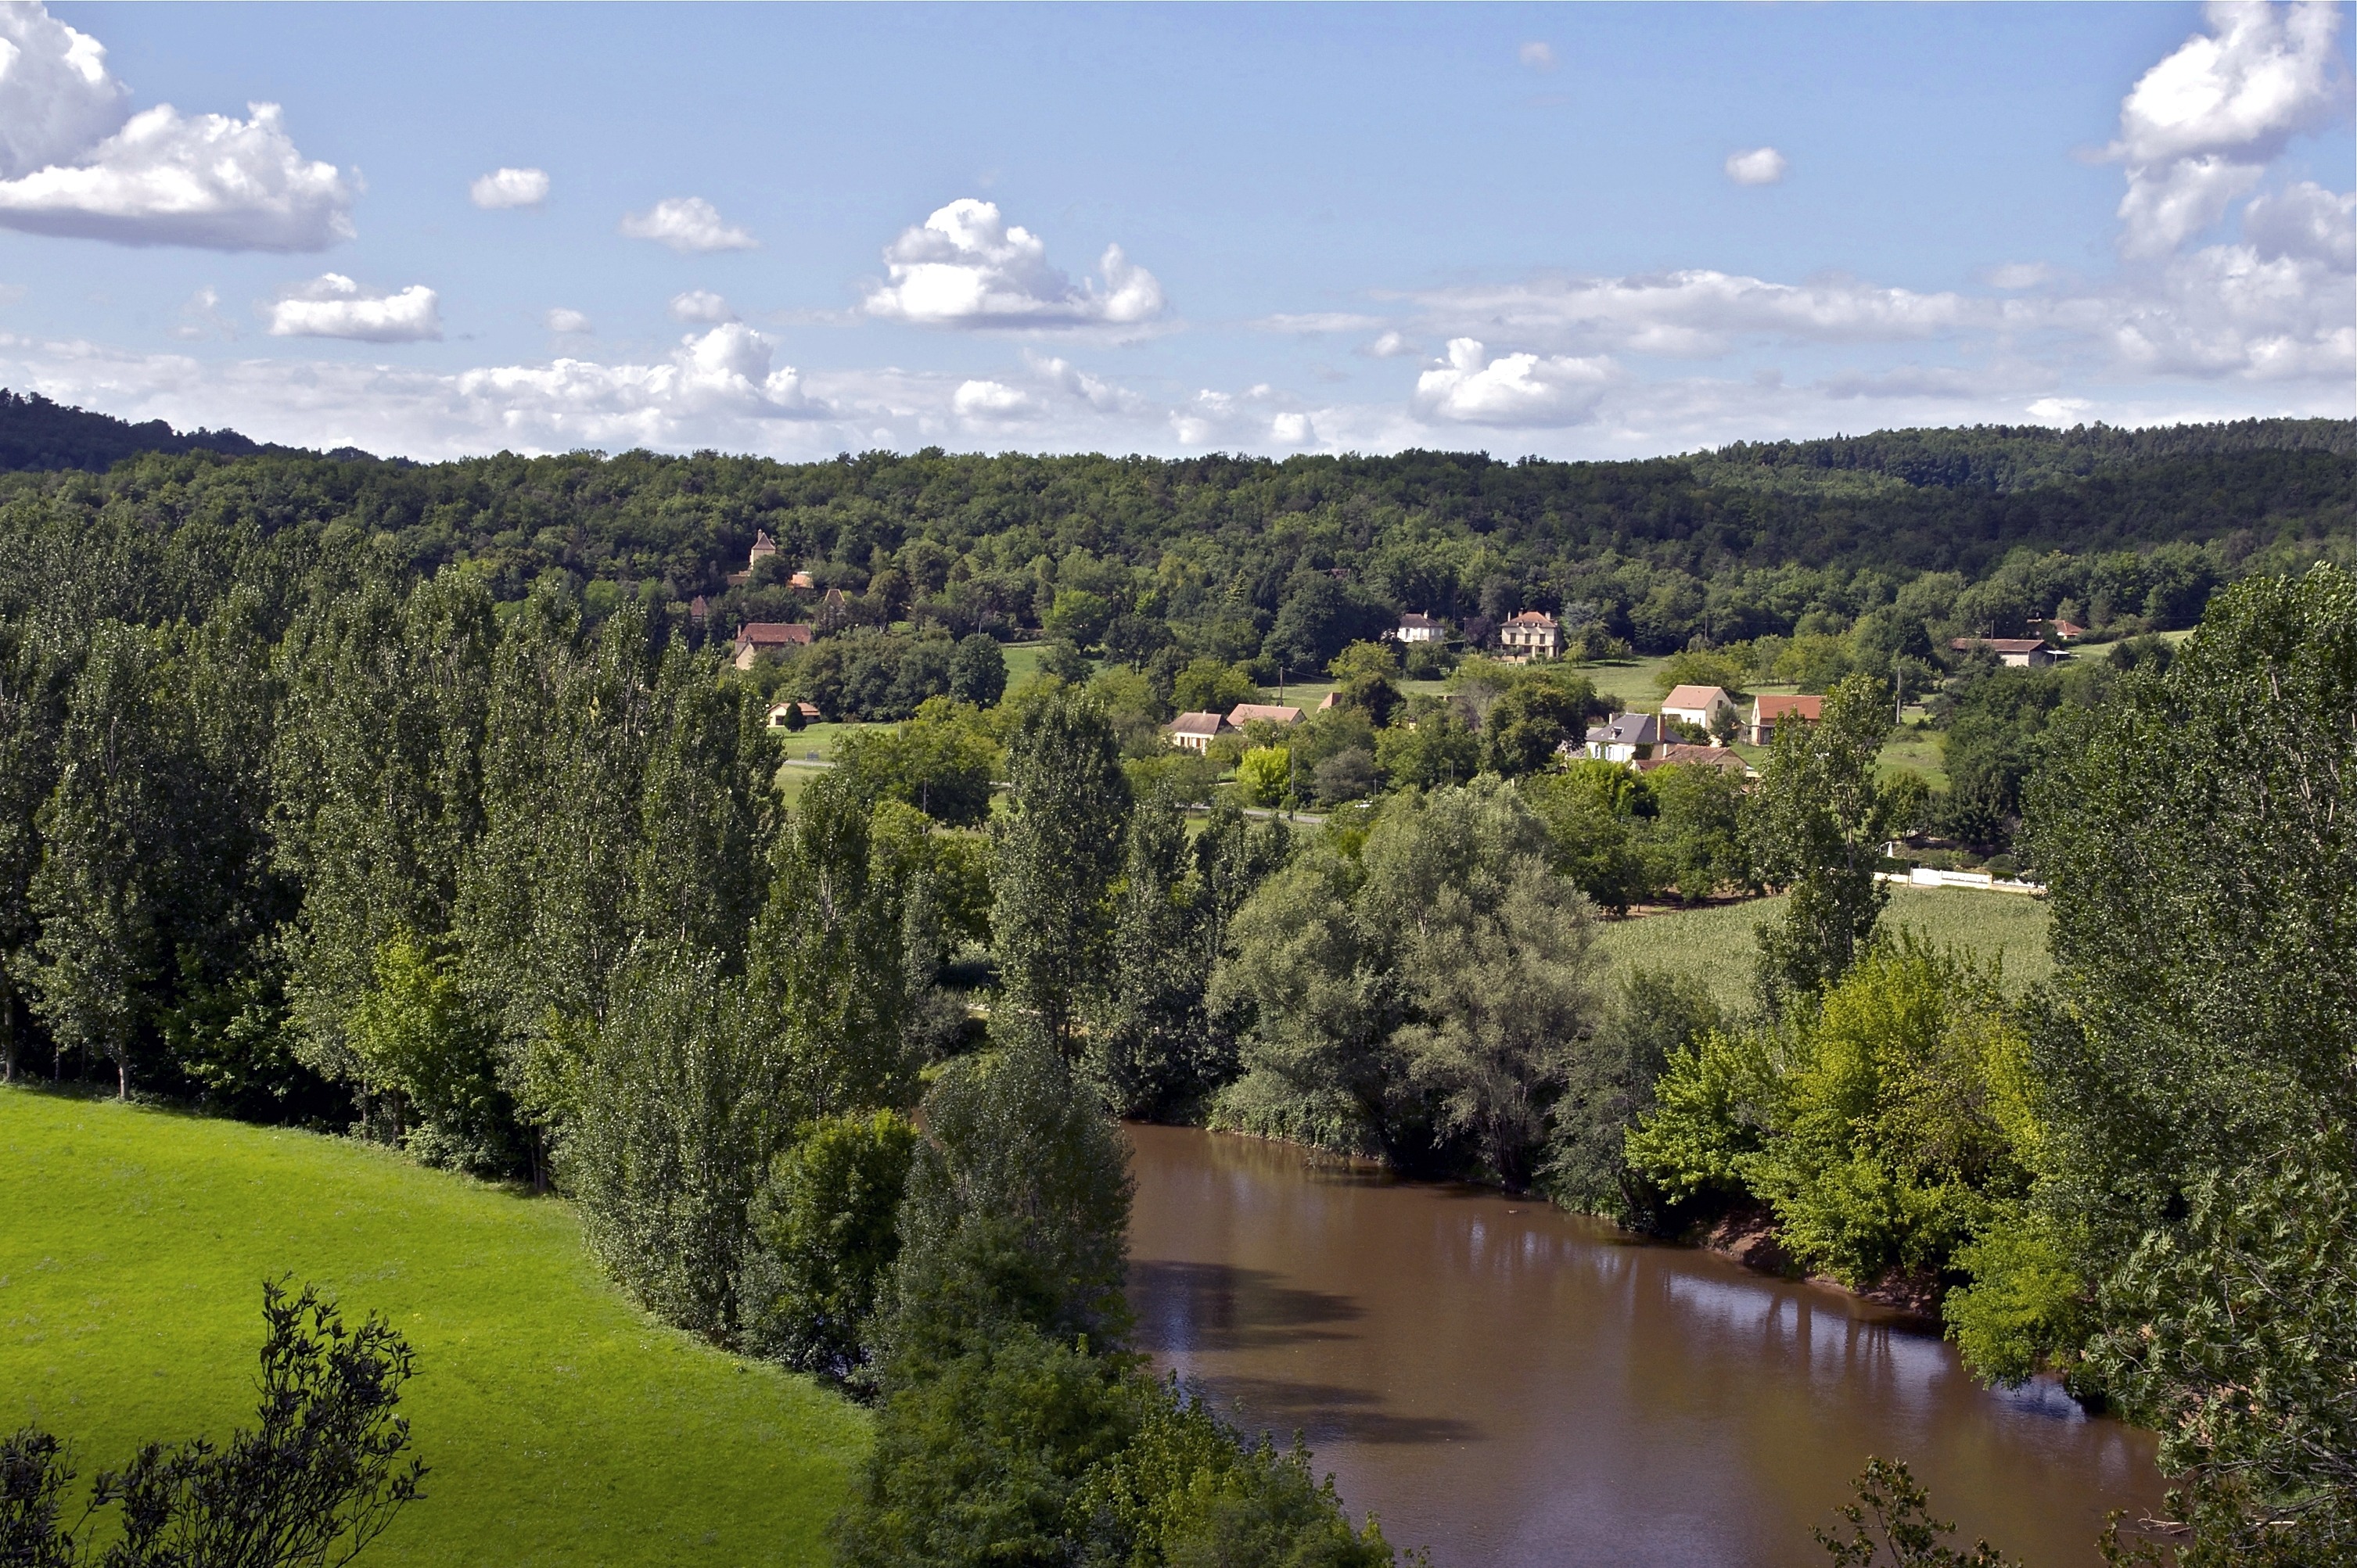
landscape, tree, water, nature, forest, grass, sky, countryside, hill, flower, lake, river, country, summer, pond, france, stream, rural, spring, scenic, reservoir, garden, plants, trees, woods, outside, clouds, homes, houses, reflections, vista, habitat, ecosystem, rural area, aerial photography, woody plant